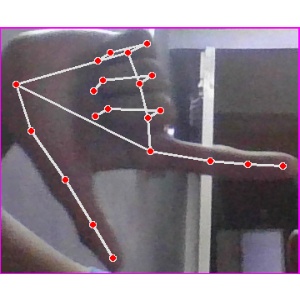
अक्षर: ख